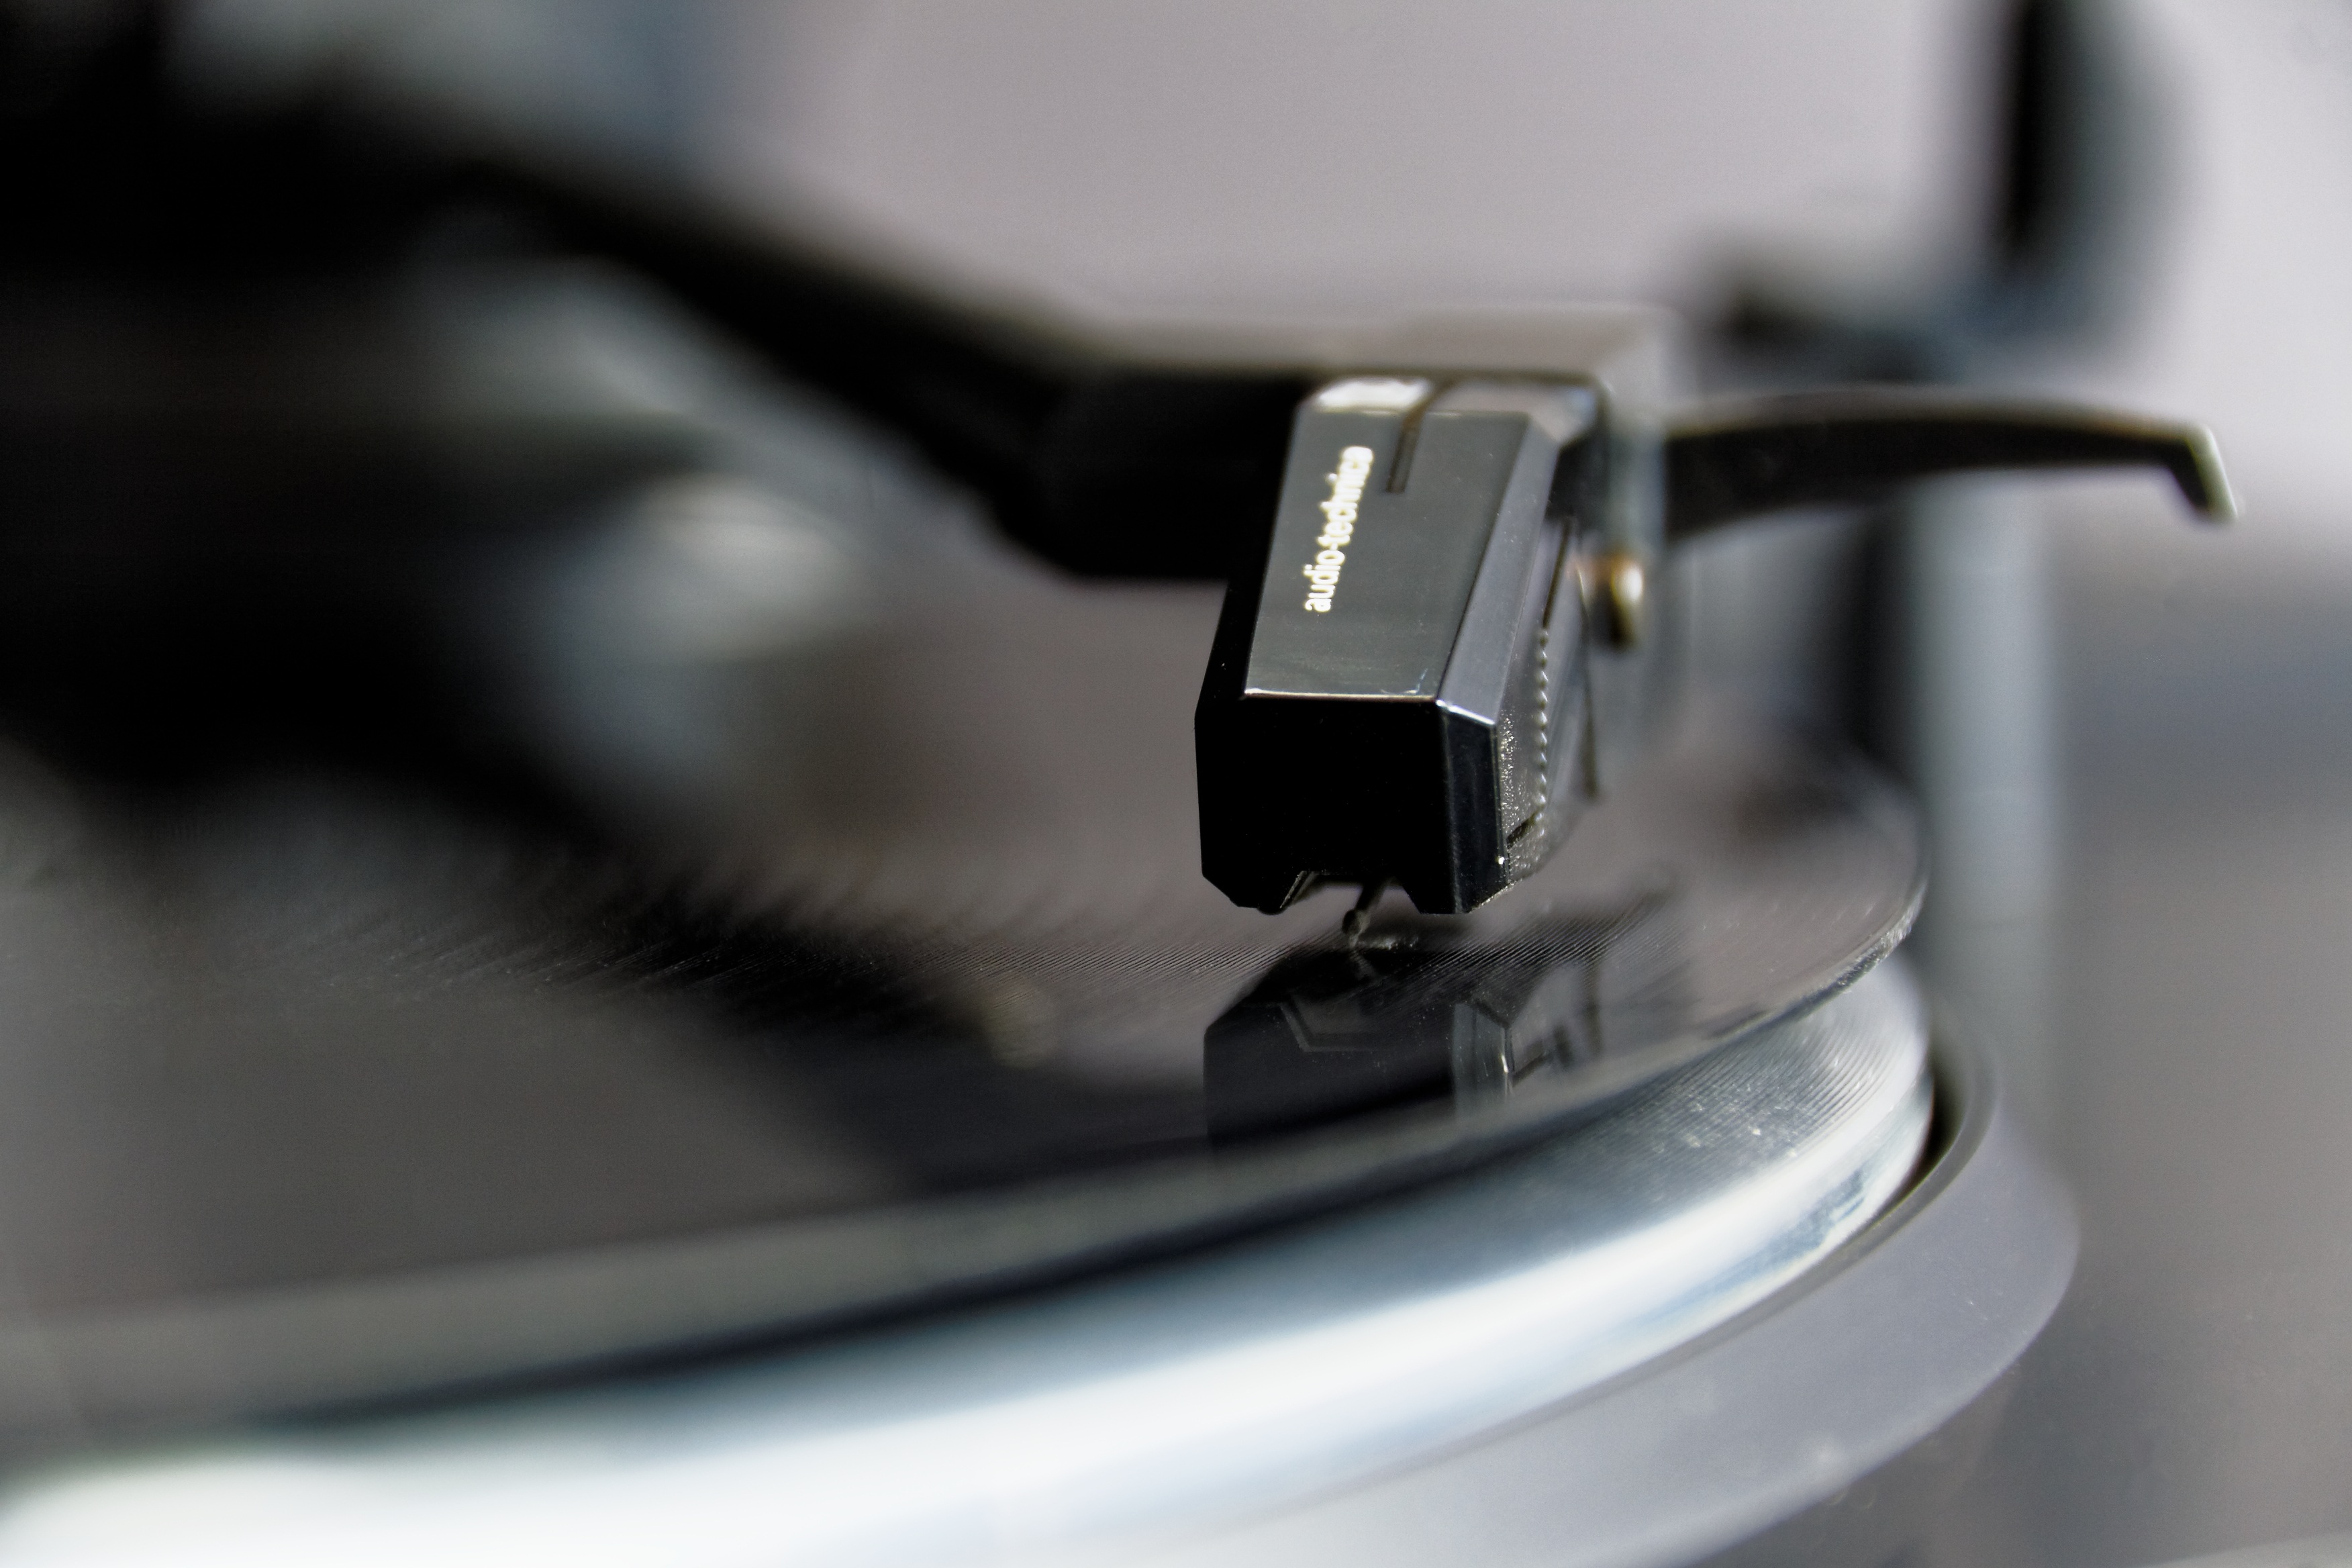
hand, music, needle, vinyl, turntable, wheel, plate, gadget, black, dj, customer, tap, glasses, pickup, sound, hifi, grooves